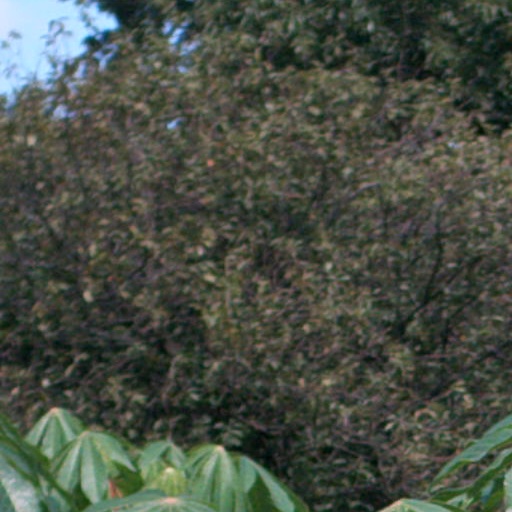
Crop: cassava